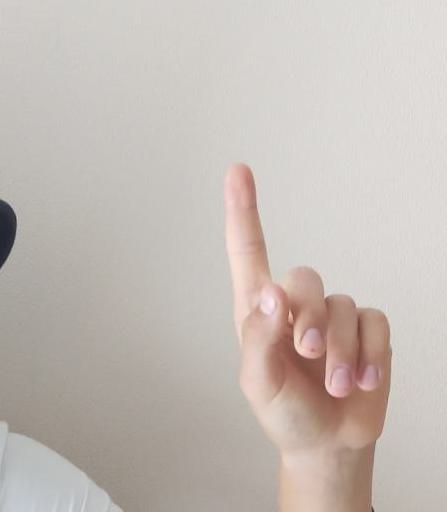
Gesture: one